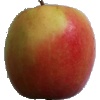
Label: apple_pink_lady